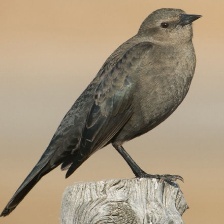
Species: BREWERS BLACKBIRD
Scientific name: EUPHAGUS CYANOCEPHALUS